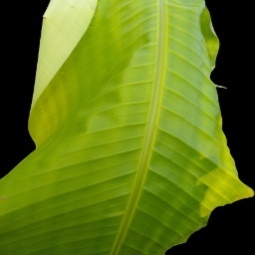
Label: Calcium